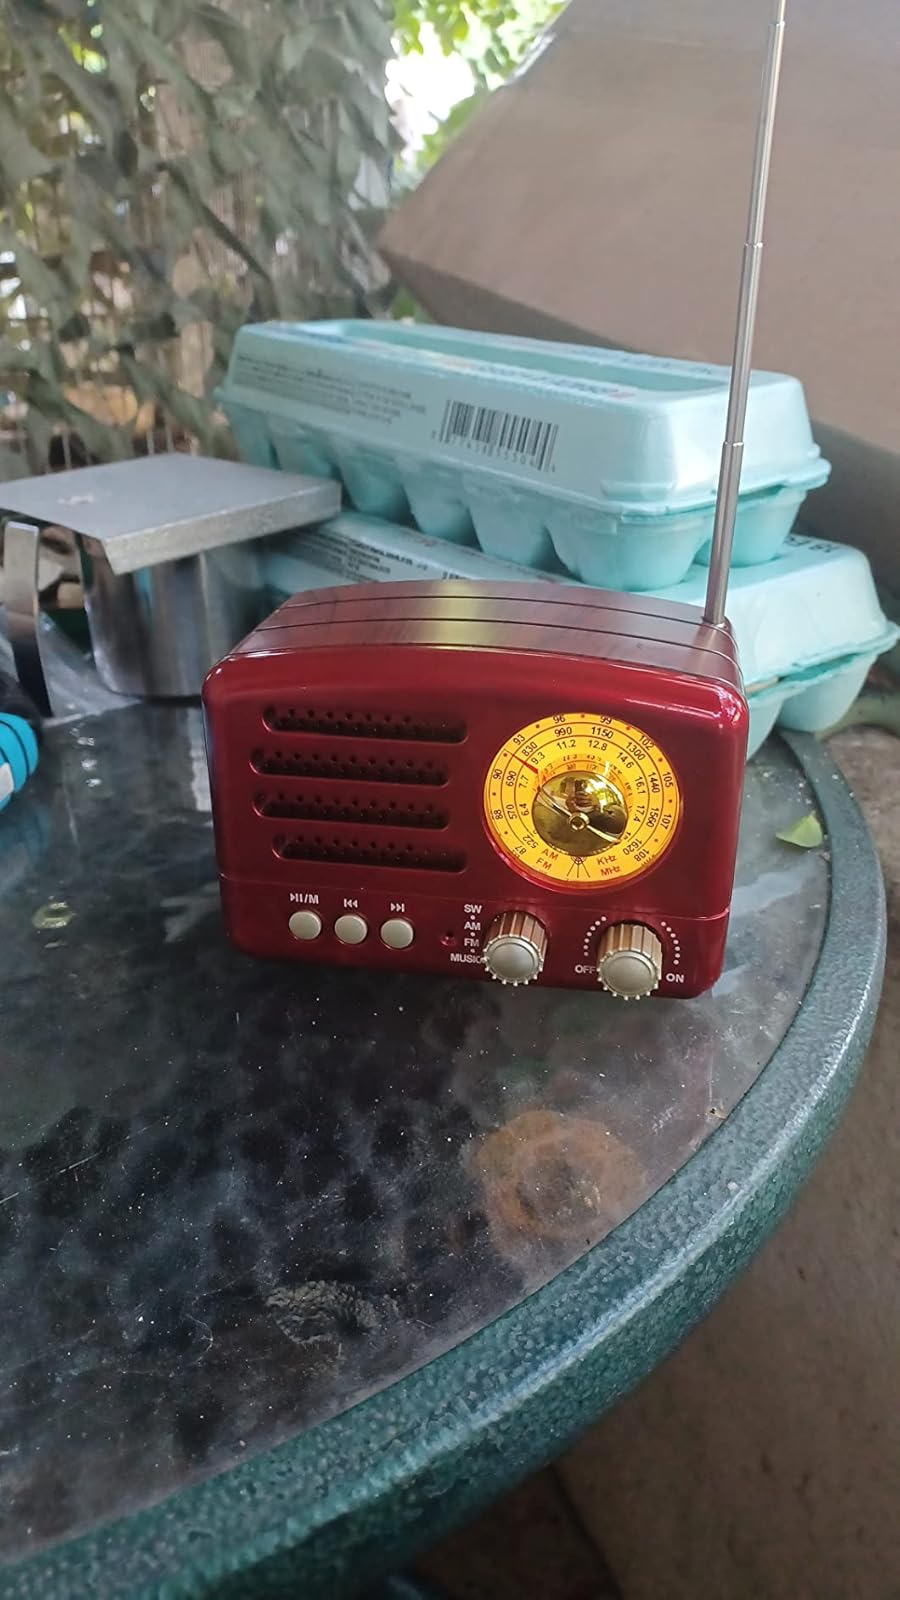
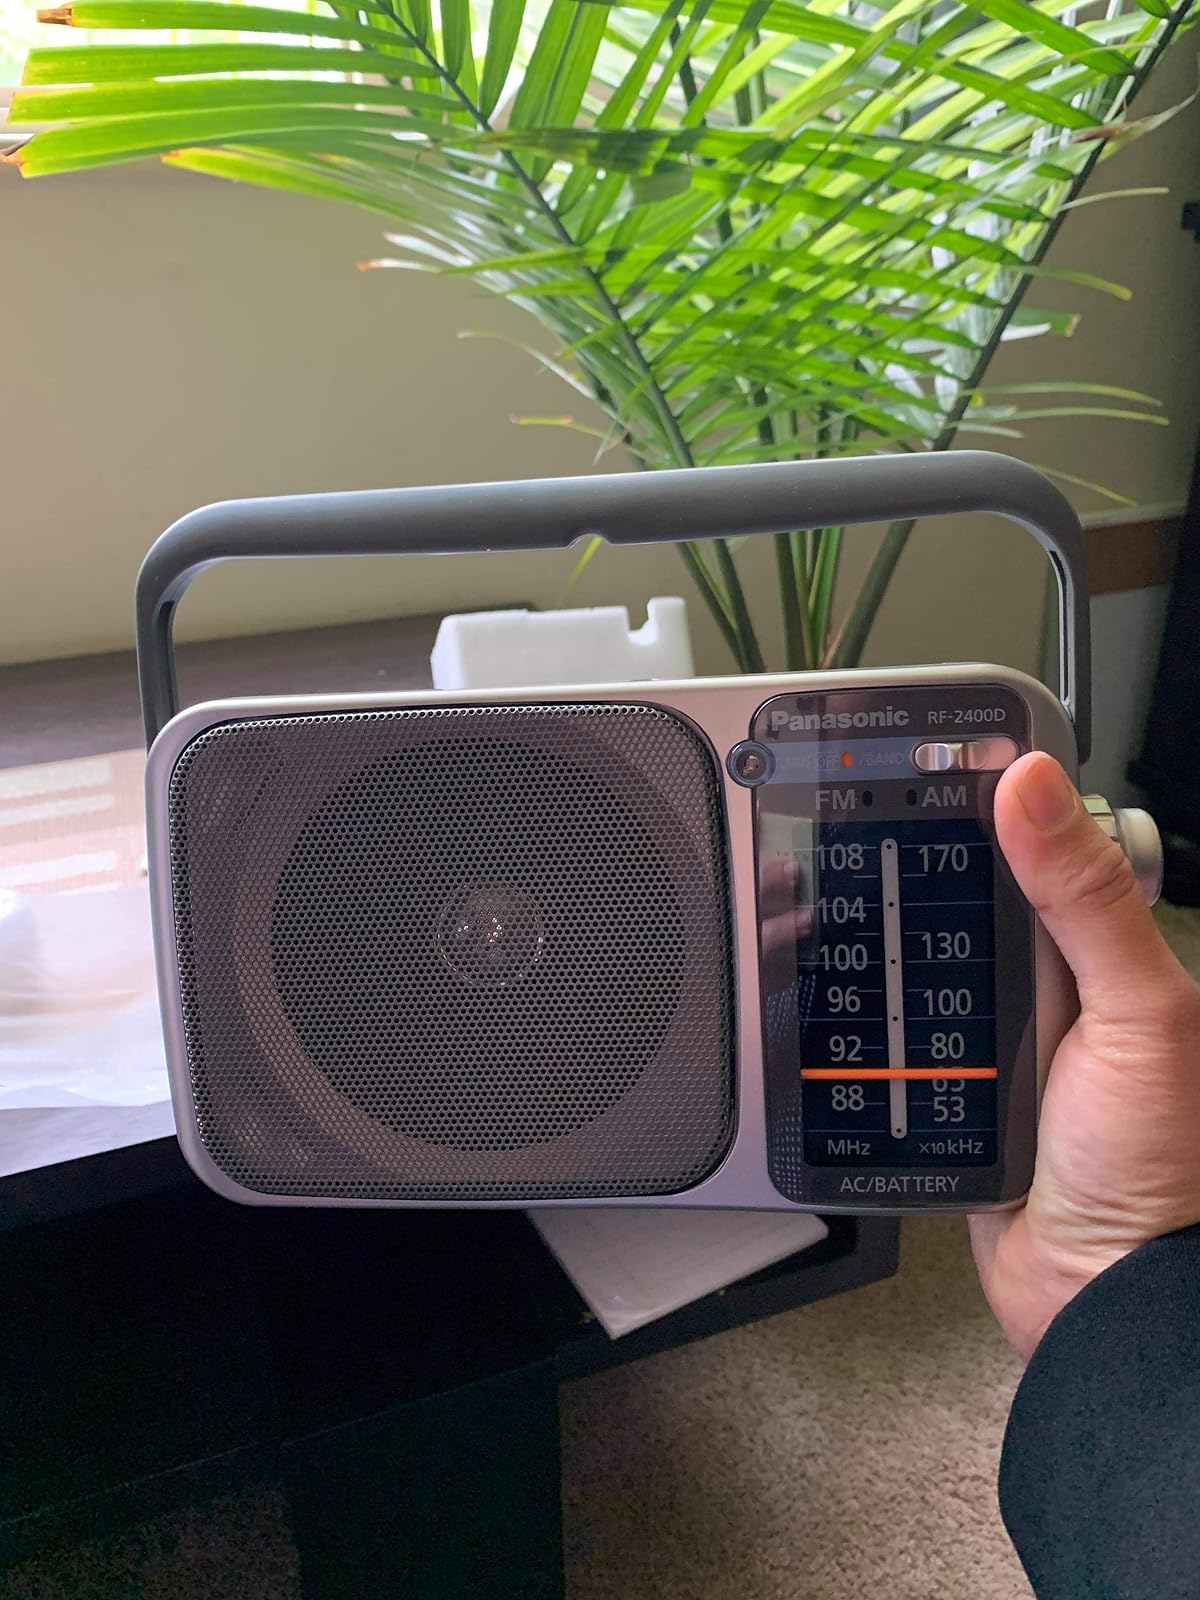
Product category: radio
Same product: no